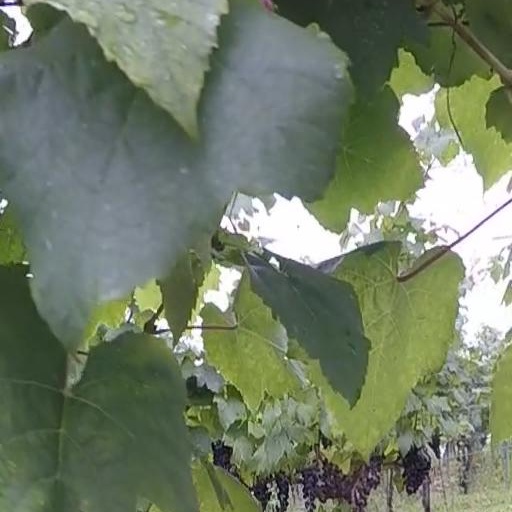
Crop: grape